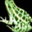
Label: frog